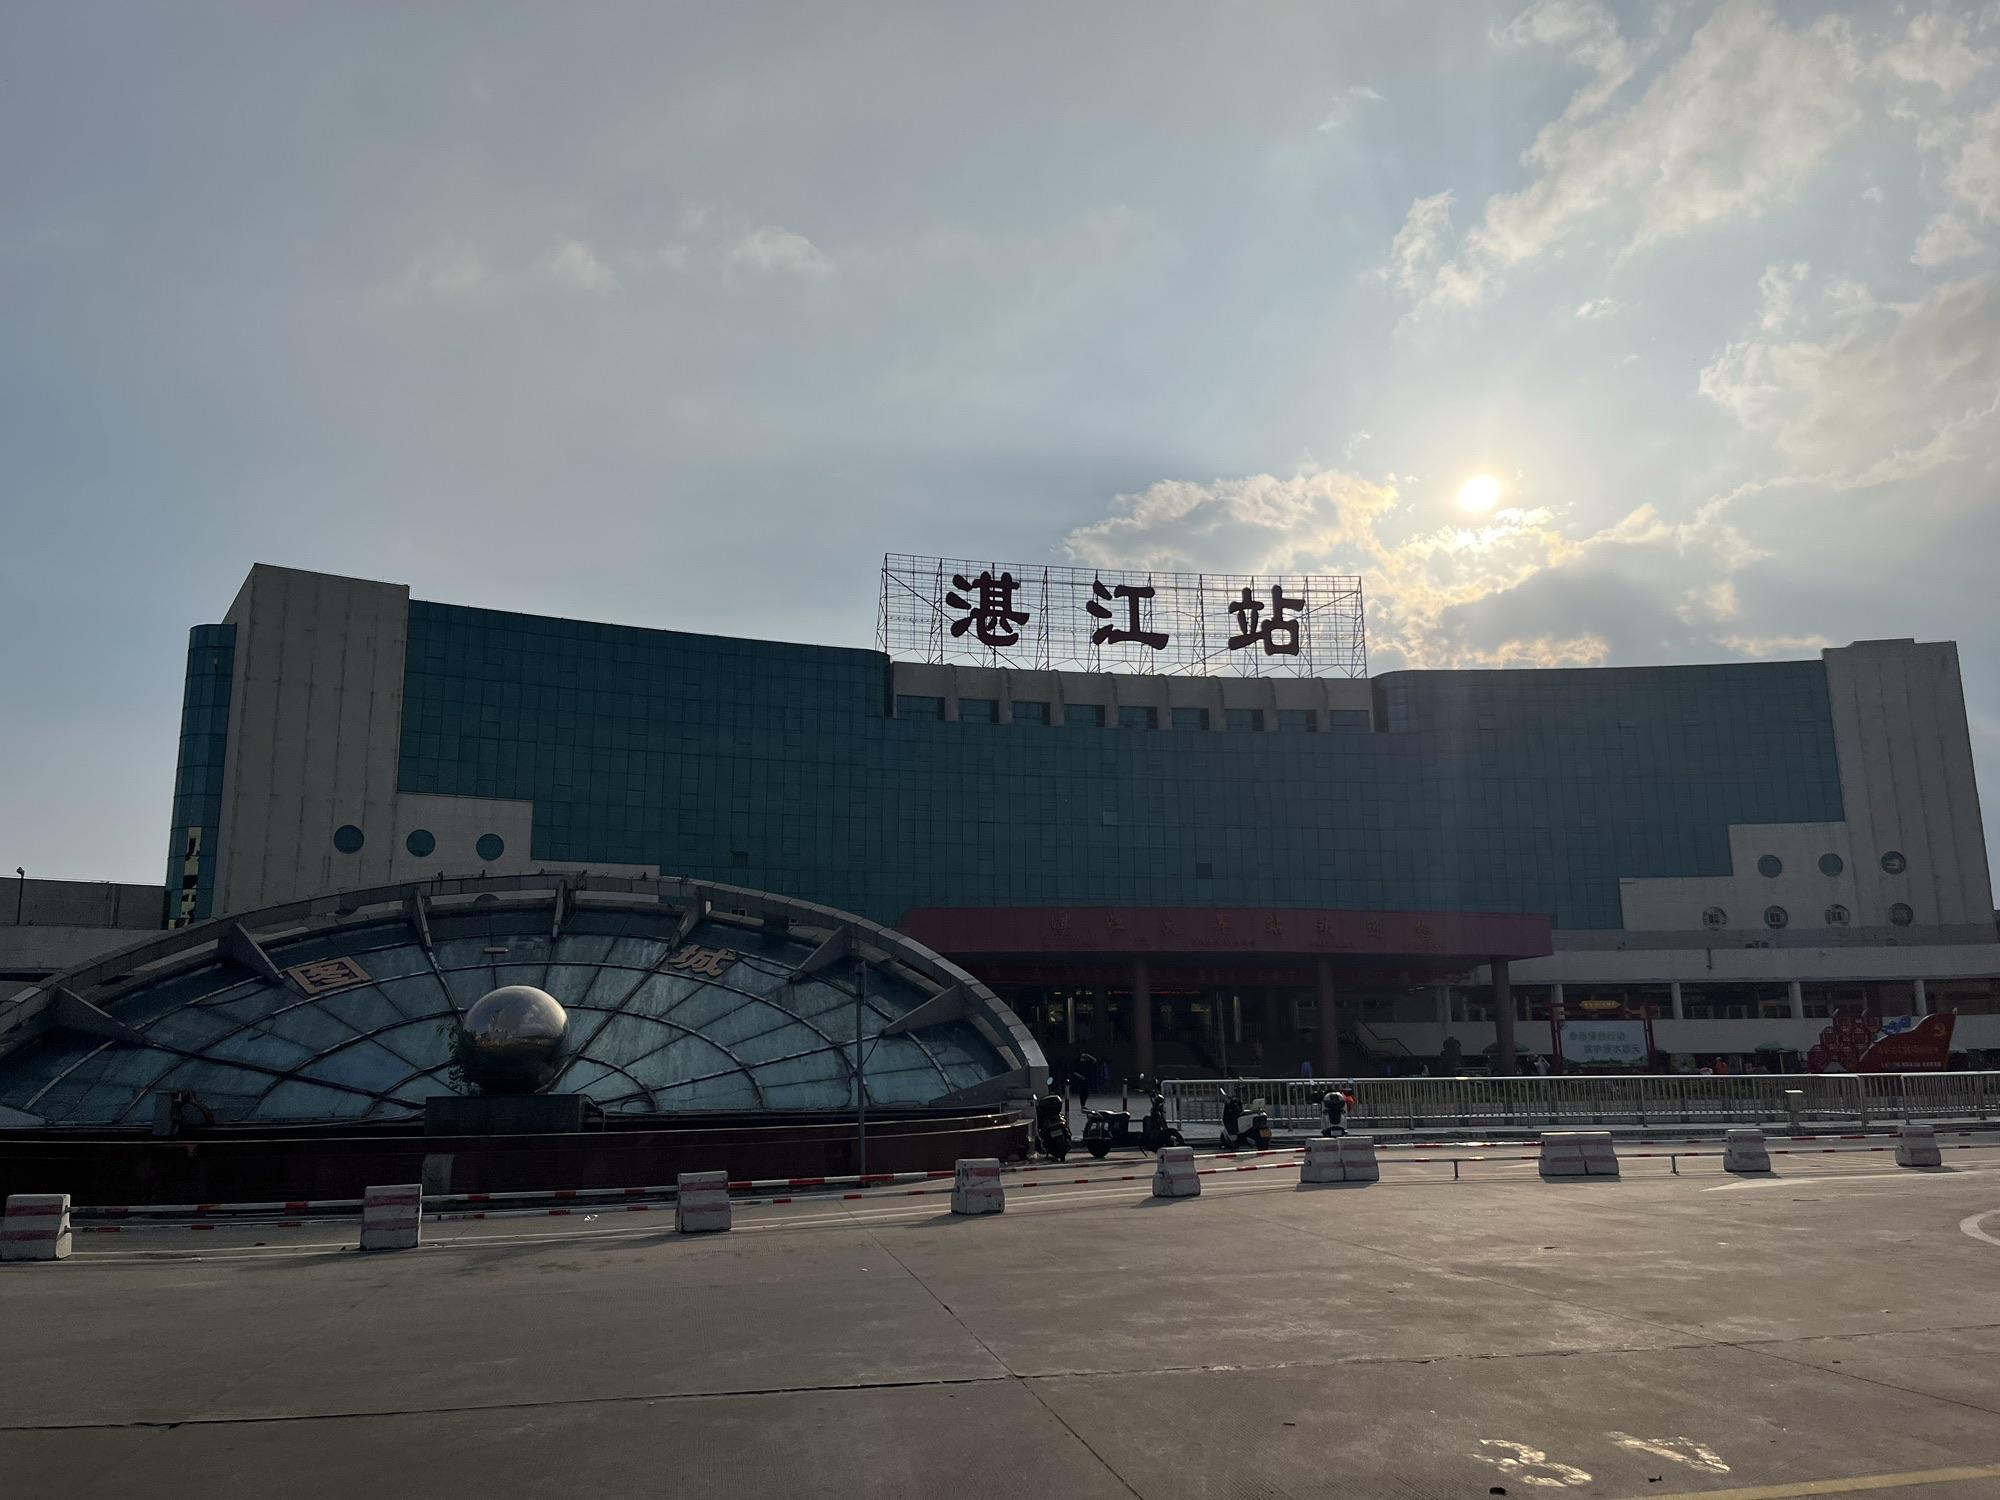
地标名称：湛江站
所在城市：湛江市·霞山区